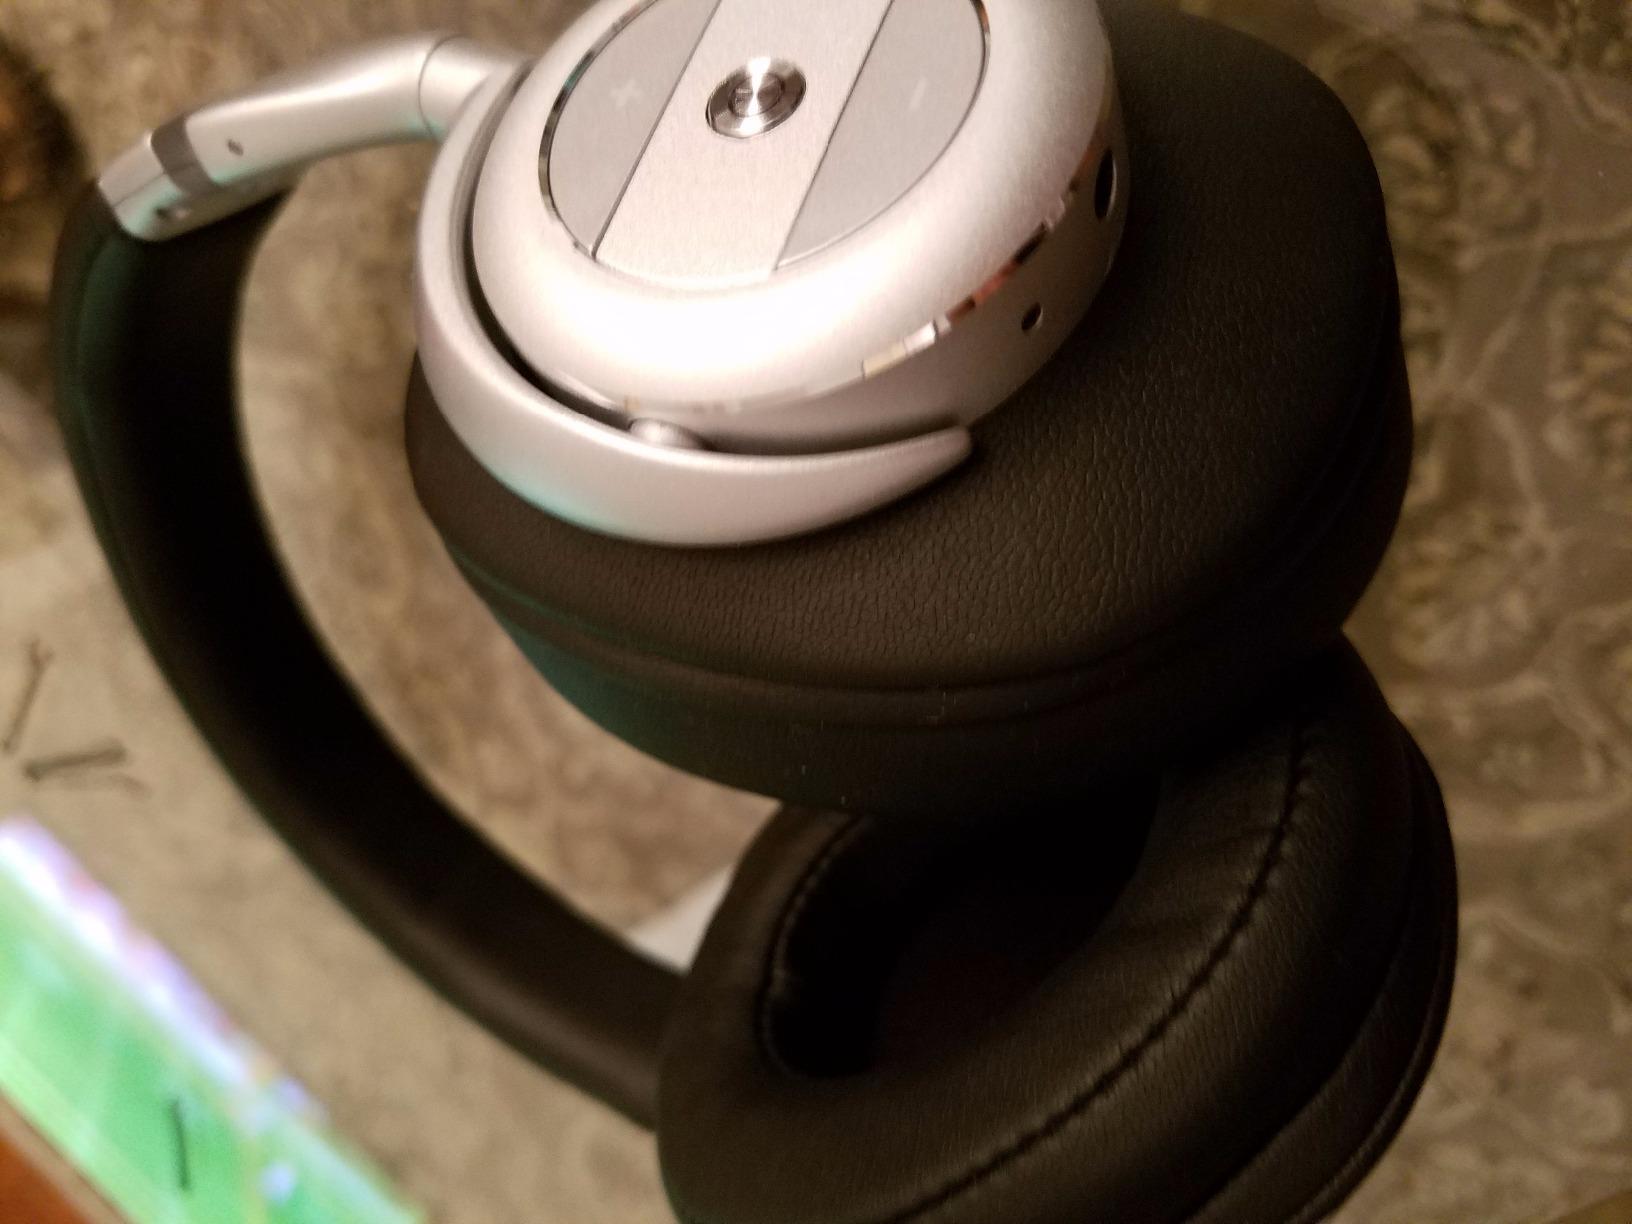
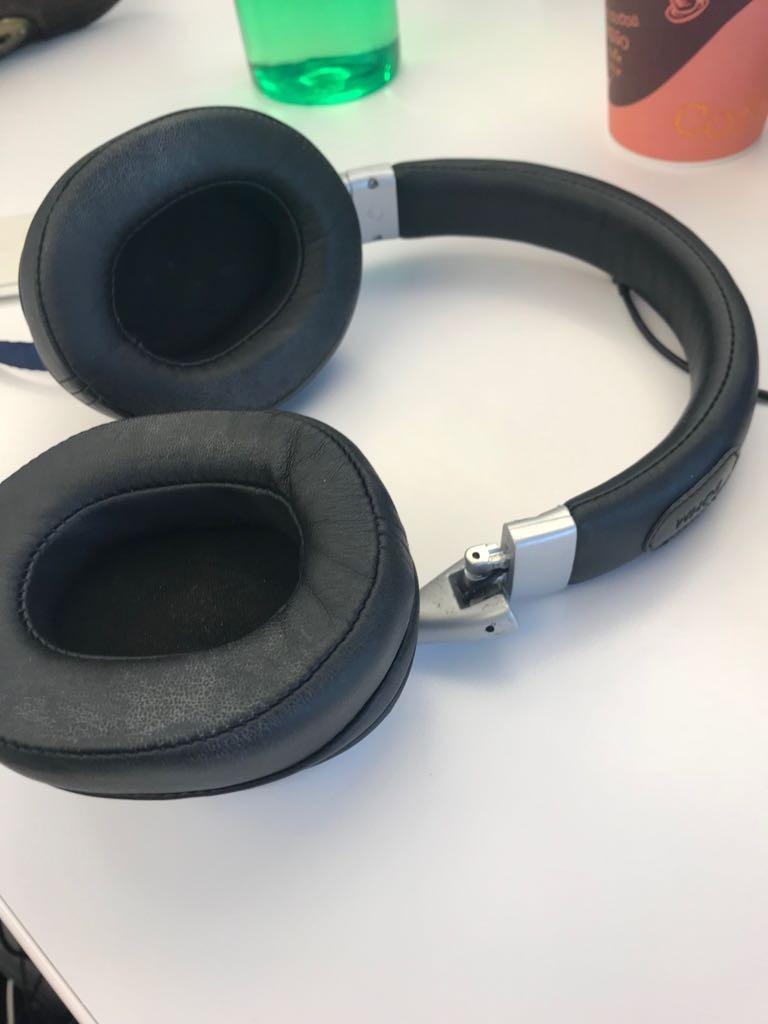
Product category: headphones
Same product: yes